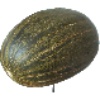
Label: Melon Piel de Sapo 1